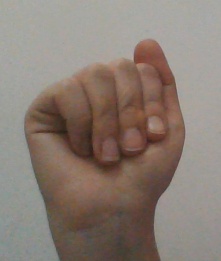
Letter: saad